Gamete

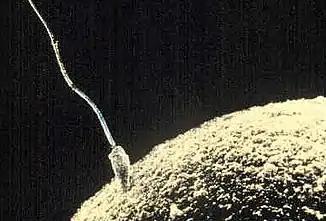
A human spermatozoon fusing with a human ovum. The spermatozoon is approximately 100,000 times smaller in size than the human ovum.

Artificial gametes, also known as in vitro derived gametes (IVD), stem cell-derived gametes (SCDGs), and in vitro generated gametes (IVG), are gametes derived from stem cells. The use of such artificial gametes would "necessarily require IVF techniques". Research shows that artificial gametes may be a reproductive technique for same-sex male couples, although a surrogate mother would still be required for the gestation period. Women who have passed menopause may be able to produce eggs and bear genetically related children with artificial gametes. Robert Sparrow wrote, in the Journal of Medical Ethics, that embryos derived from artificial gametes could be used to derive new gametes and this process could be repeated to create multiple human generations in the laboratory. This technique could be used to create cell lines for medical applications and for studying the heredity of genetic disorders. Additionally, this technique could be used for human enhancement by selectively breeding for a desired genome or by using recombinant DNA technology to create enhancements that have not arisen in nature.